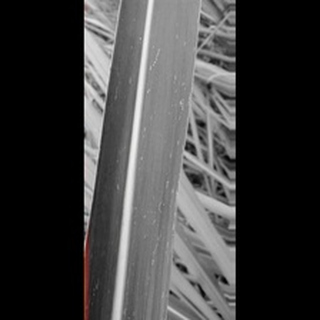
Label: sugarcane_mosaic